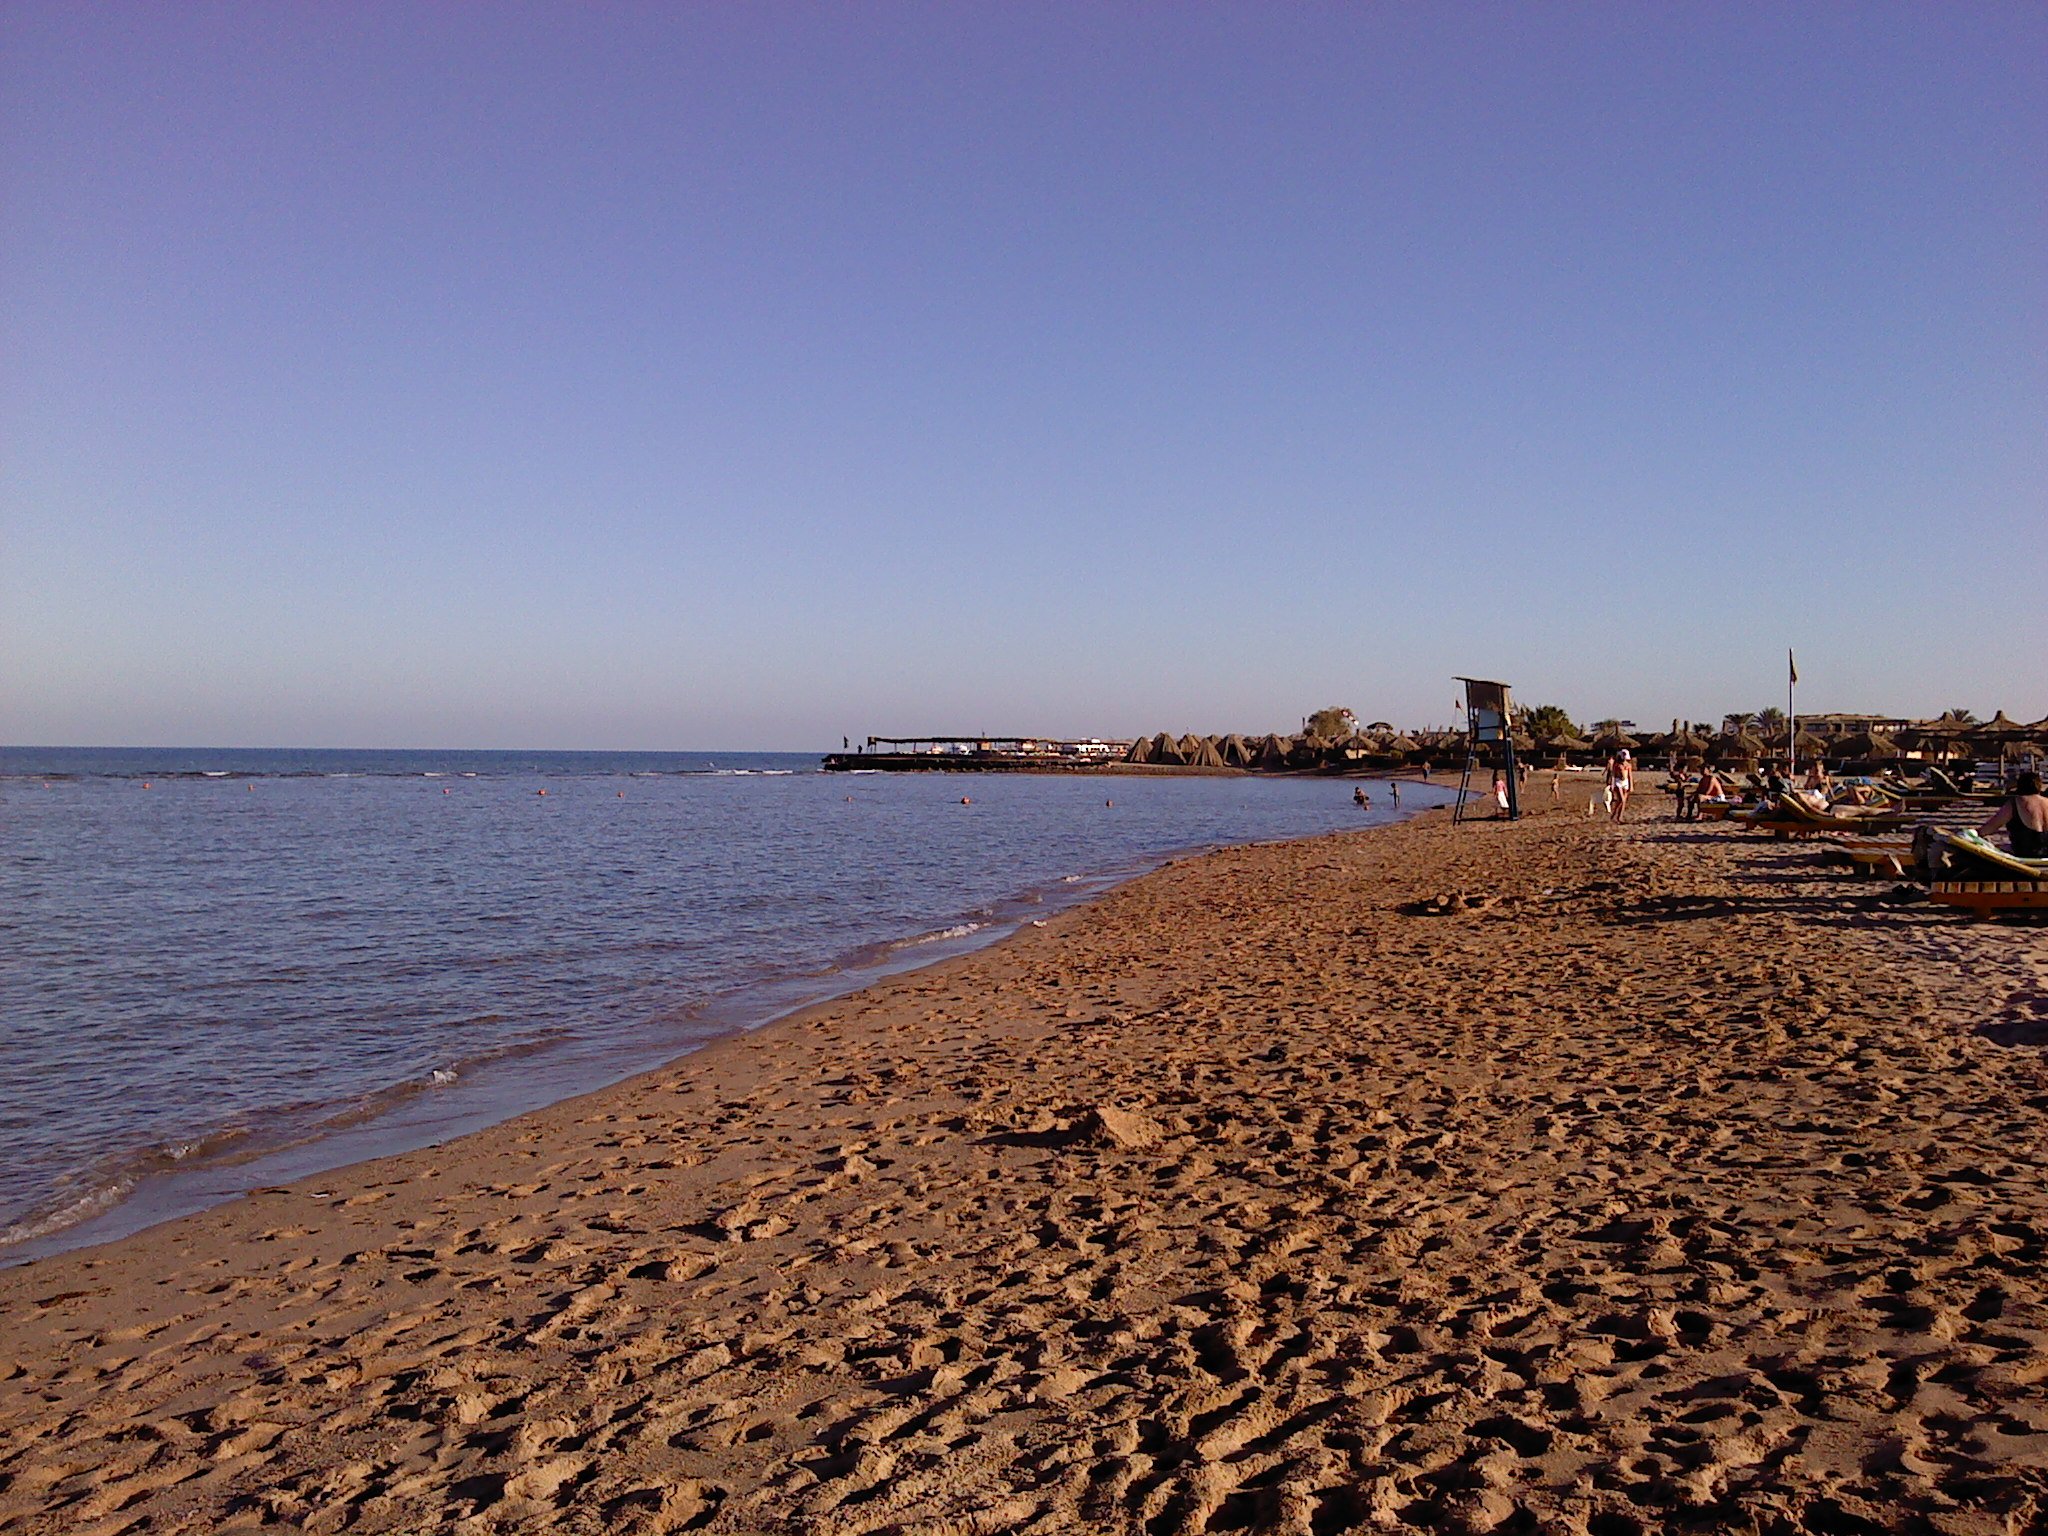
beach, landscape, sea, coast, sand, ocean, horizon, sun, sunset, morning, shore, wave, dawn, dusk, holiday, bay, body of water, cape, mudflat, natural environment